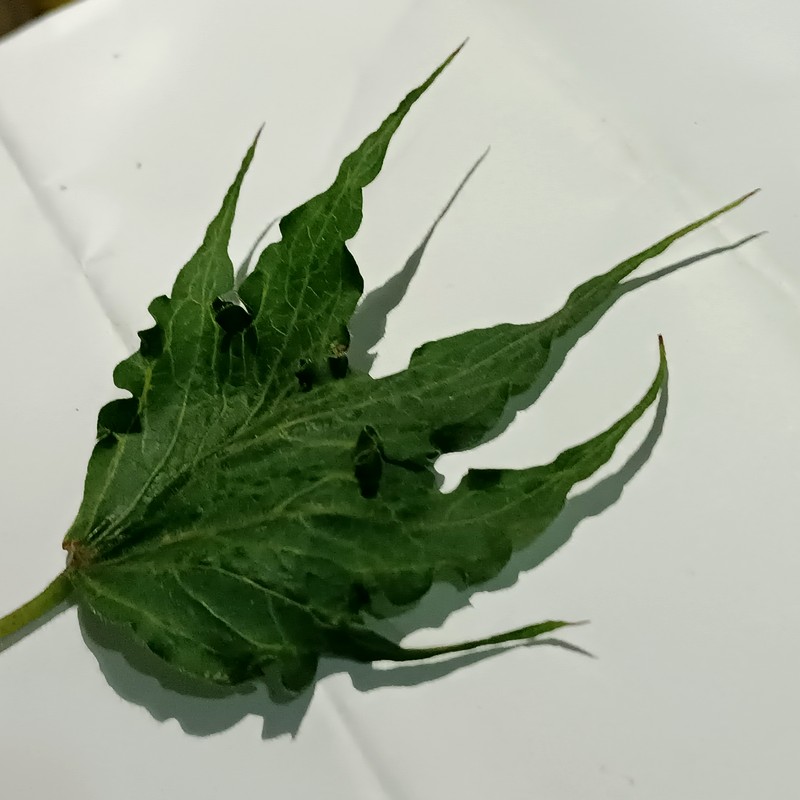
Label: Herbicide Growth Damage